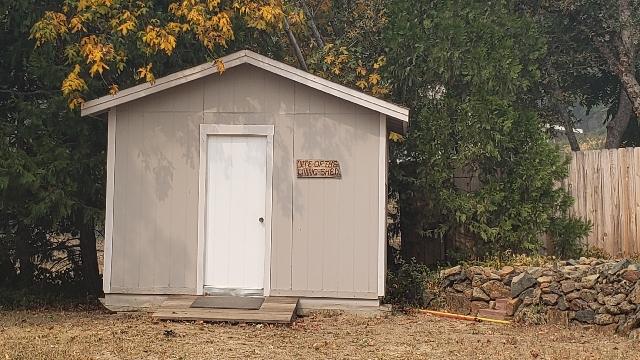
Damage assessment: no_damage